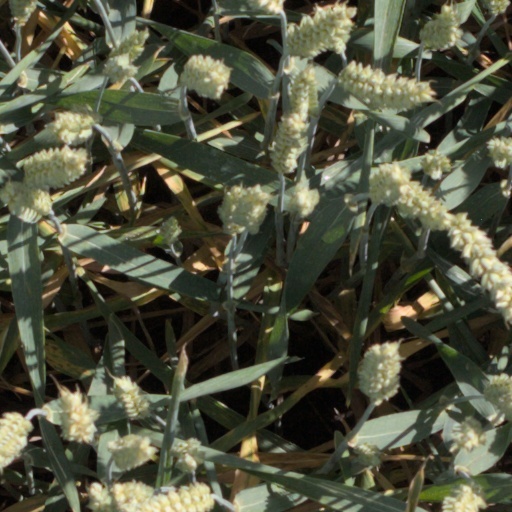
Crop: wheat